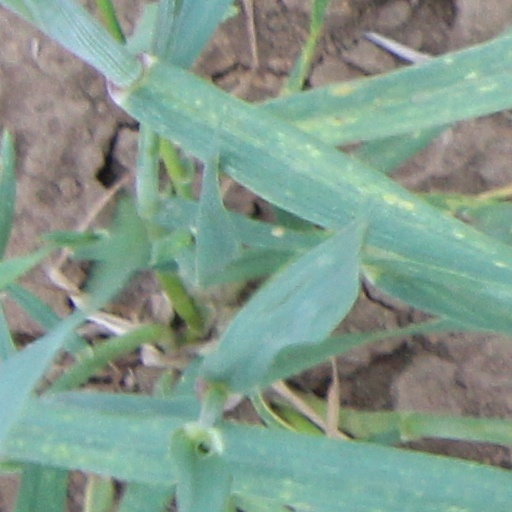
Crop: wheat